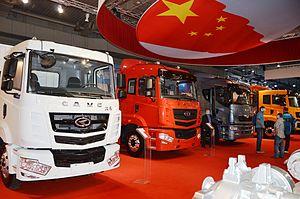
CAMC camions. Photo prise à l’exposition IAA 2014, Allemagne.